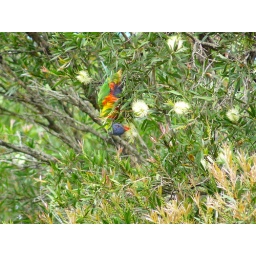
Wild lorikeet at the flowers in the neighbour's tree